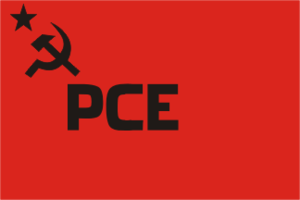
Le Parti communiste de l'Équateur est un Parti politique équatorien, fondé en mai 1926 à Quito sous le nom de Parti socialiste de l'Équateur. La déclaration de principes du PSE prévoit alors le gouvernement du peuple par le peuple: la dictature des ouvriers, paysans et soldats, qui devra s'assurer de la destruction complète de l'ordre capitaliste. Le PSE décide en mai 1928, dans des conditions confuses, de demander son adhésion à l'Internationale communiste, adhésion qui sera acceptée le 3 novembre de cette même année. En 1931, les tensions au sein du PSE à la suite de l'adoption par l'Internationale communiste de la ligne dite « classe contre classe » et des directives de bolchévisation du Parti conduisent plusieurs dirigeants du PSE à quitter le Parti. Ces dirigeants dénoncent la « dégénération bureaucratique » de l'Internationale Communiste, qui analyserait insuffisamment les réalités nationales de chaque pays, et « lance des résolutions dogmatiques, élaborées sur un bureau près du pôle Nord, quand nos réalités sont près du pôle Sud ».